Edmontonia

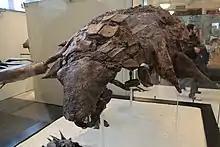
Left side of "E. rugosidens" specimen AMNH 5665

"Edmontonia schlessmani" was a renaming in 1992 of "Denversaurus schlessmani" ("Schlessman's Denver lizard") by Adrian Hunt and Spencer Lucas. This taxon was erected by Bakker in 1988 for a skull from the Late Maastrichtian Upper Cretaceous lower Hell Creek Formation of South Dakota, specimen DMNH 468 which was first described as "Edmontonia" sp. by Carpenter and Breithaupt (1986). This type specimen of "Denversaurus" is in the collections of the Denver Museum of Natural History (now the Denver Museum of Nature and Science), Denver, Colorado for which the genus was named. The specific name honours Lee E. Schlessman, whose Schlessman Family Foundation sponsored the museum. Bakker described the skull as being much wider at the rear than "Edmontonia" specimens. However, later workers explained this by its being crushed, and considered the taxon a junior synonym of "Edmontonia longiceps". The Black Hills Institute has referred a skeleton (BHI 127327) from the Lance Formation to "Denversaurus", referred to as "E. schlessmani" by Carpenter et al. (2013). Recent phylogenetic analyses included "Denversaurus" as a valid genus closely related to "Edmontonia".